Tarn Wadling

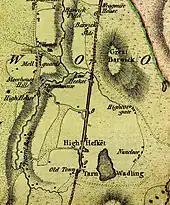
Tarn Wadling in relation to High Hesket, from 1774 map

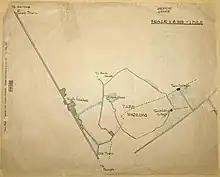
1910 map, showing Tarn Wadling

The lake started as a kettle hole (a hole formed by a block of ice left by a retreating glacier). Various reported sounds (supposedly the pealing of a bell) could have been caused by the emission of methane. The appearance of an island (reported in 1810) could have been caused by a chunk of vegetation coming up from the bottom.